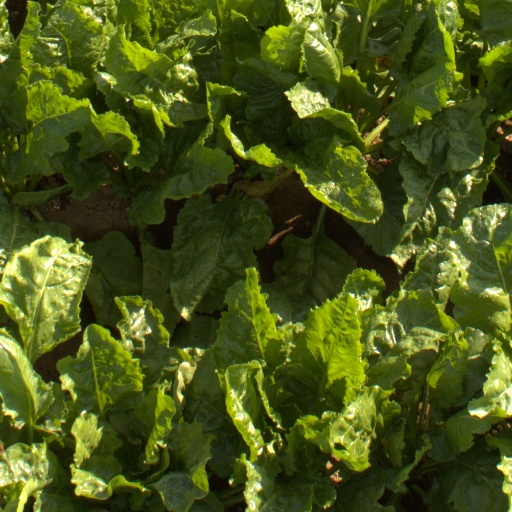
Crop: sugar beet